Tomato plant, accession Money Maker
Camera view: bottom (45 deg); turntable rotation: 240 degrees
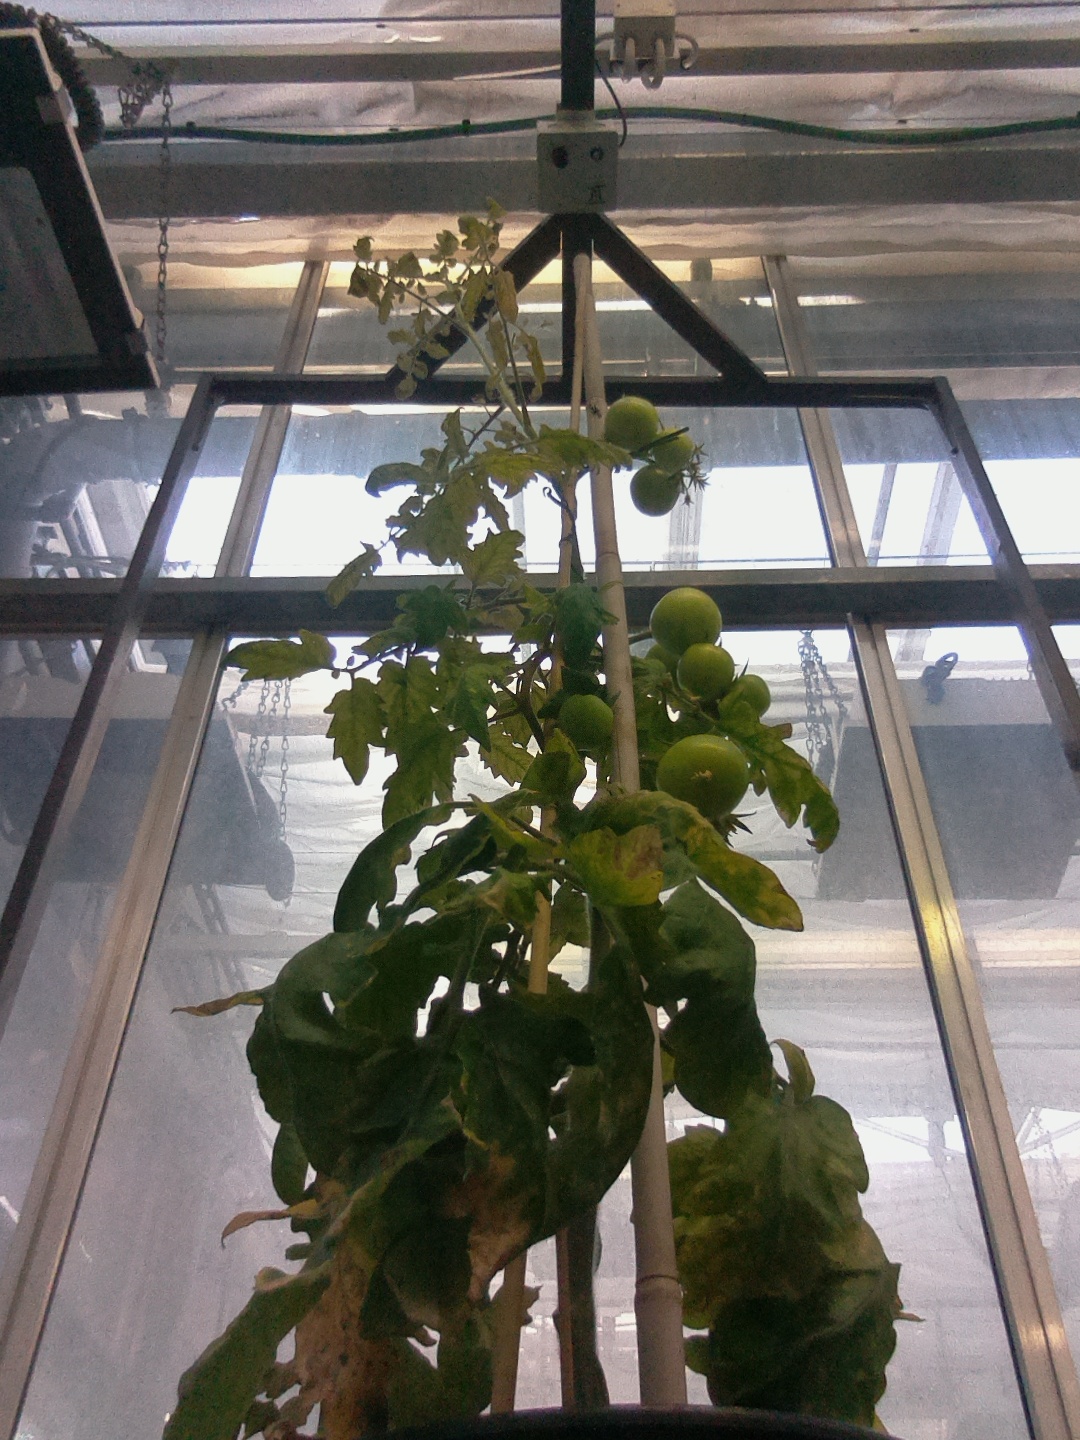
BBCH growth stage 79: 90% -100% of final fruit size